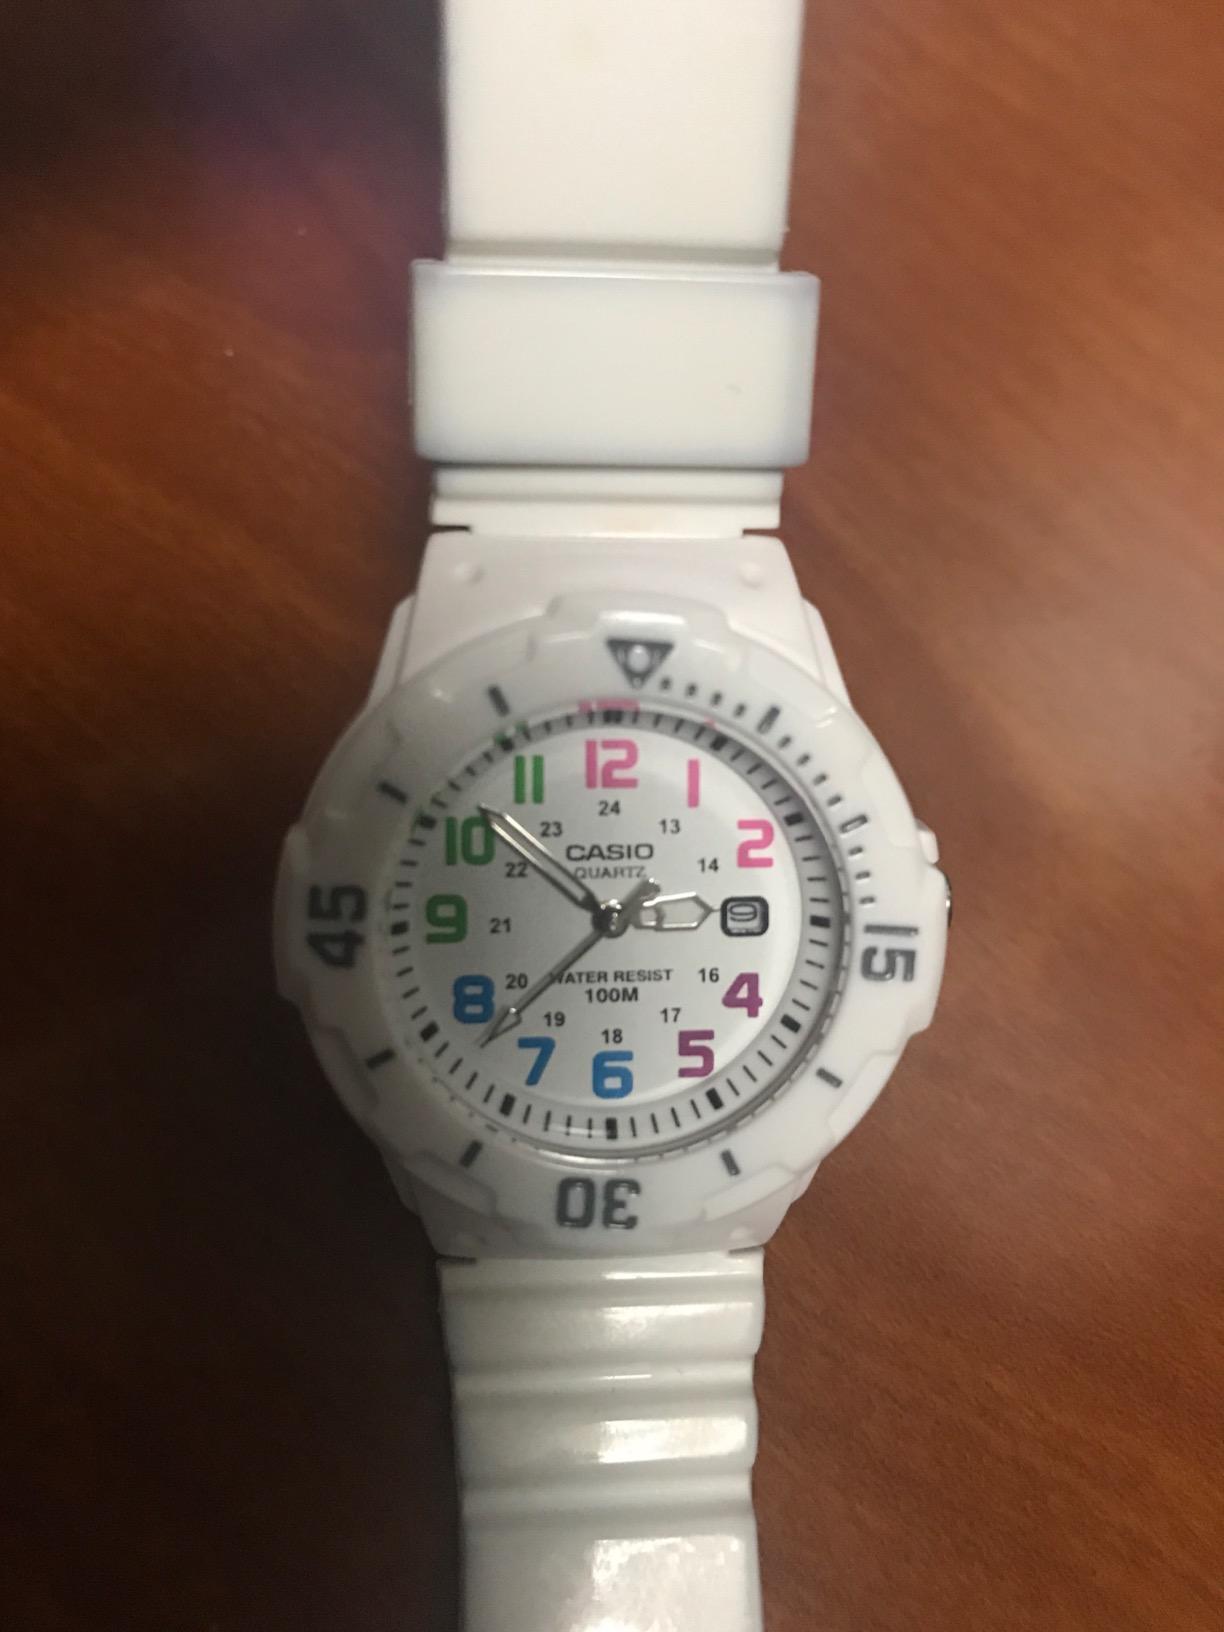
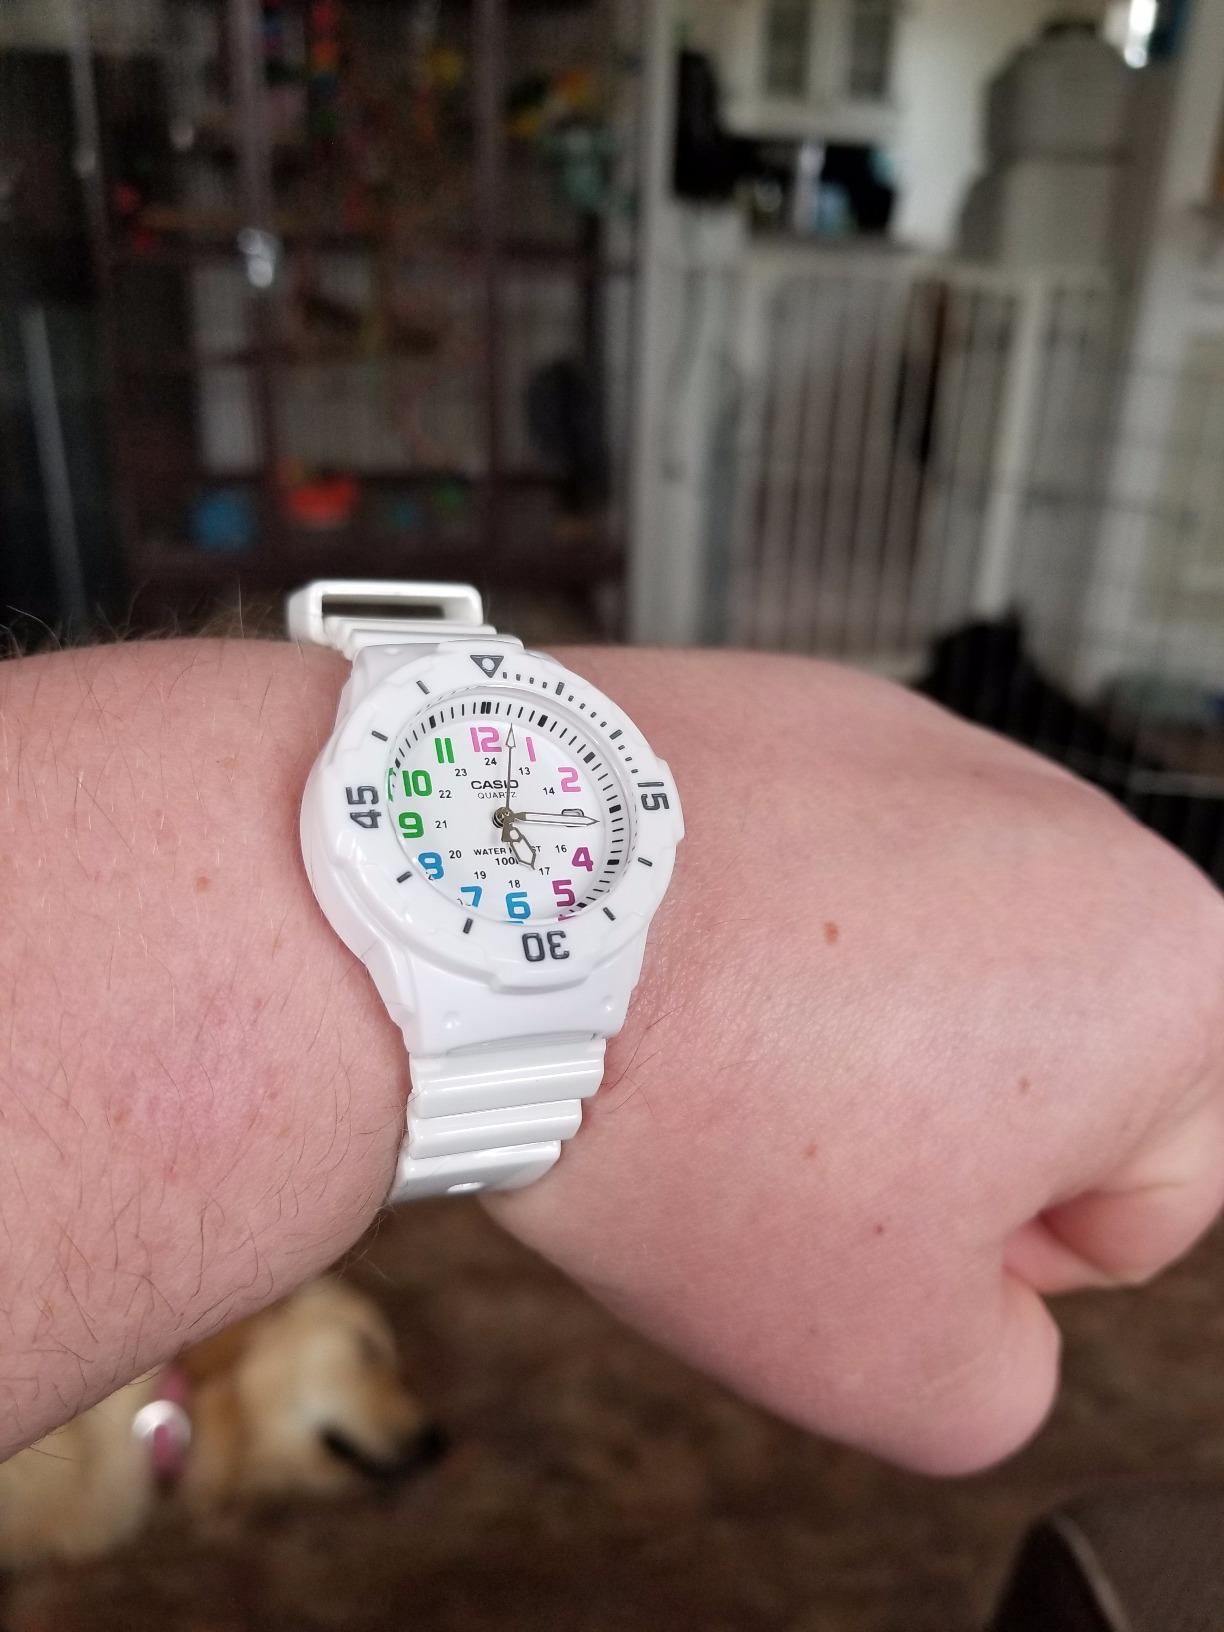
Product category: accessories_watch
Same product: yes